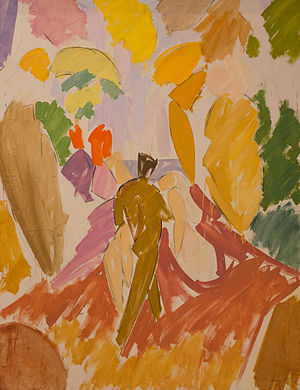
Statens Museum for Kunst / Faste udstillinger / Dansk og International Kunst efter 1900
Faun og nymfe af Edvard Weie.
SMK – Statens Museum for Kunst er Danmarks nationalgalleri og landets hovedmuseum for billedkunst. Det ligger i Sølvgade i Indre By, København ud til Østre Anlæg.